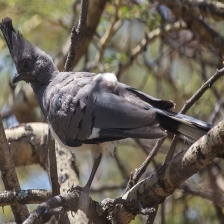
Species: GO AWAY BIRD
Scientific name: CORYTHAIXOIDES CONCOLOR